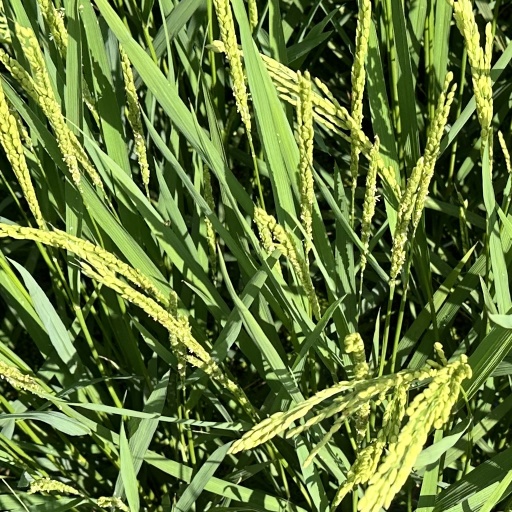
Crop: rice